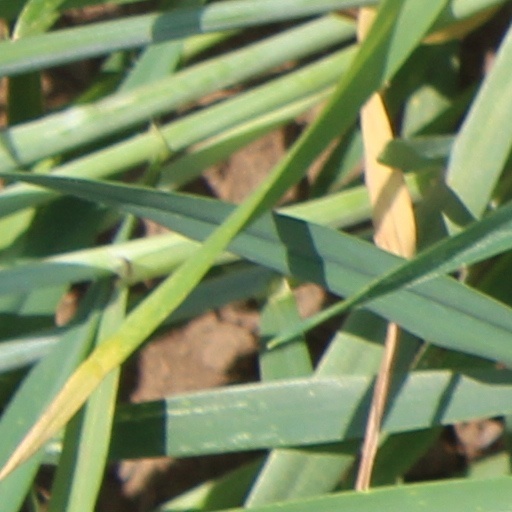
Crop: wheat